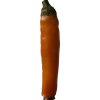
Label: pepper